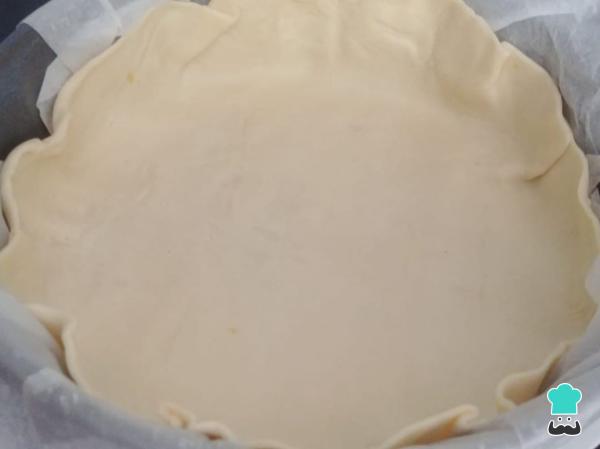
Precalienta el horno a 180 grados y cubre un molde redondo con papel vegetal. Coloca la masa dentro amoldándola de tal forma que queden bordes de unos 3 centímetros.